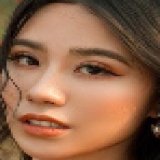
diễn viên Linh Miu